Warp-weighted loom

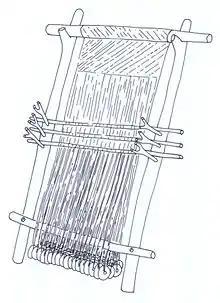
Three heddle-rods for weaving twill

The warp-weighted loom is a simple and ancient form of loom in which the warp yarns hang freely from a bar, which is supported by upright poles which can be placed at a convenient slant against a wall. Bundles of warp threads are tied to hanging weights called loom weights which keep the threads taut.